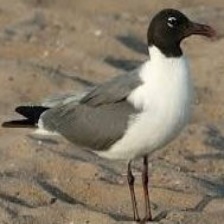
Species: LAUGHING GULL
Scientific name: LEUCOPHAEUS ATRICILLA